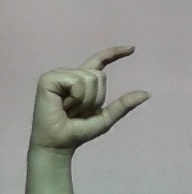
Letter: dal